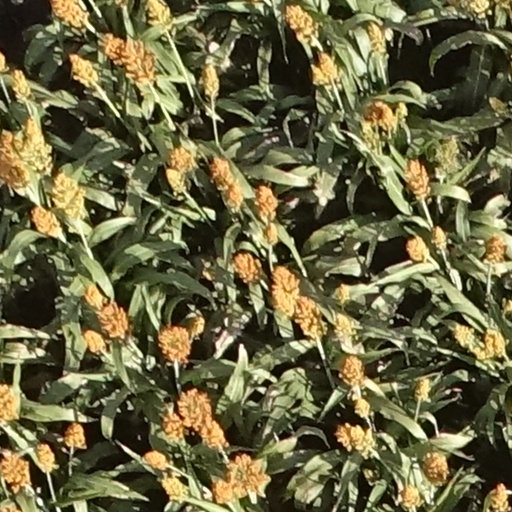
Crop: sorghum